Mary Chase Walker

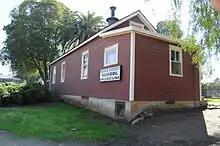
Mason Street School, San Diego

In April 1865, Walker left New York by steamer to travel to seek work in San Francisco. She suffered from sea sickness during the trip. When she disembarked in San Francisco, Walker was told that the only position available to her was in San Diego.